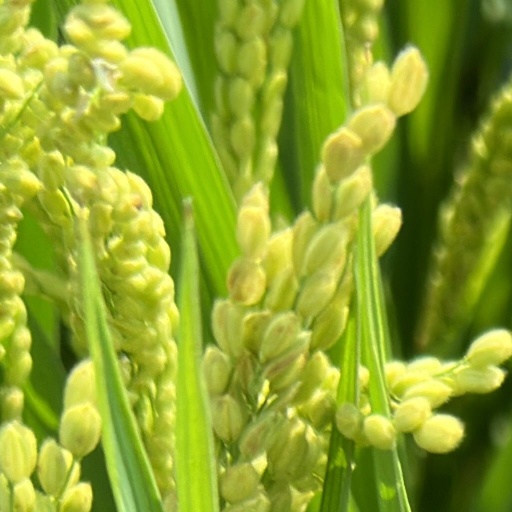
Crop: rice